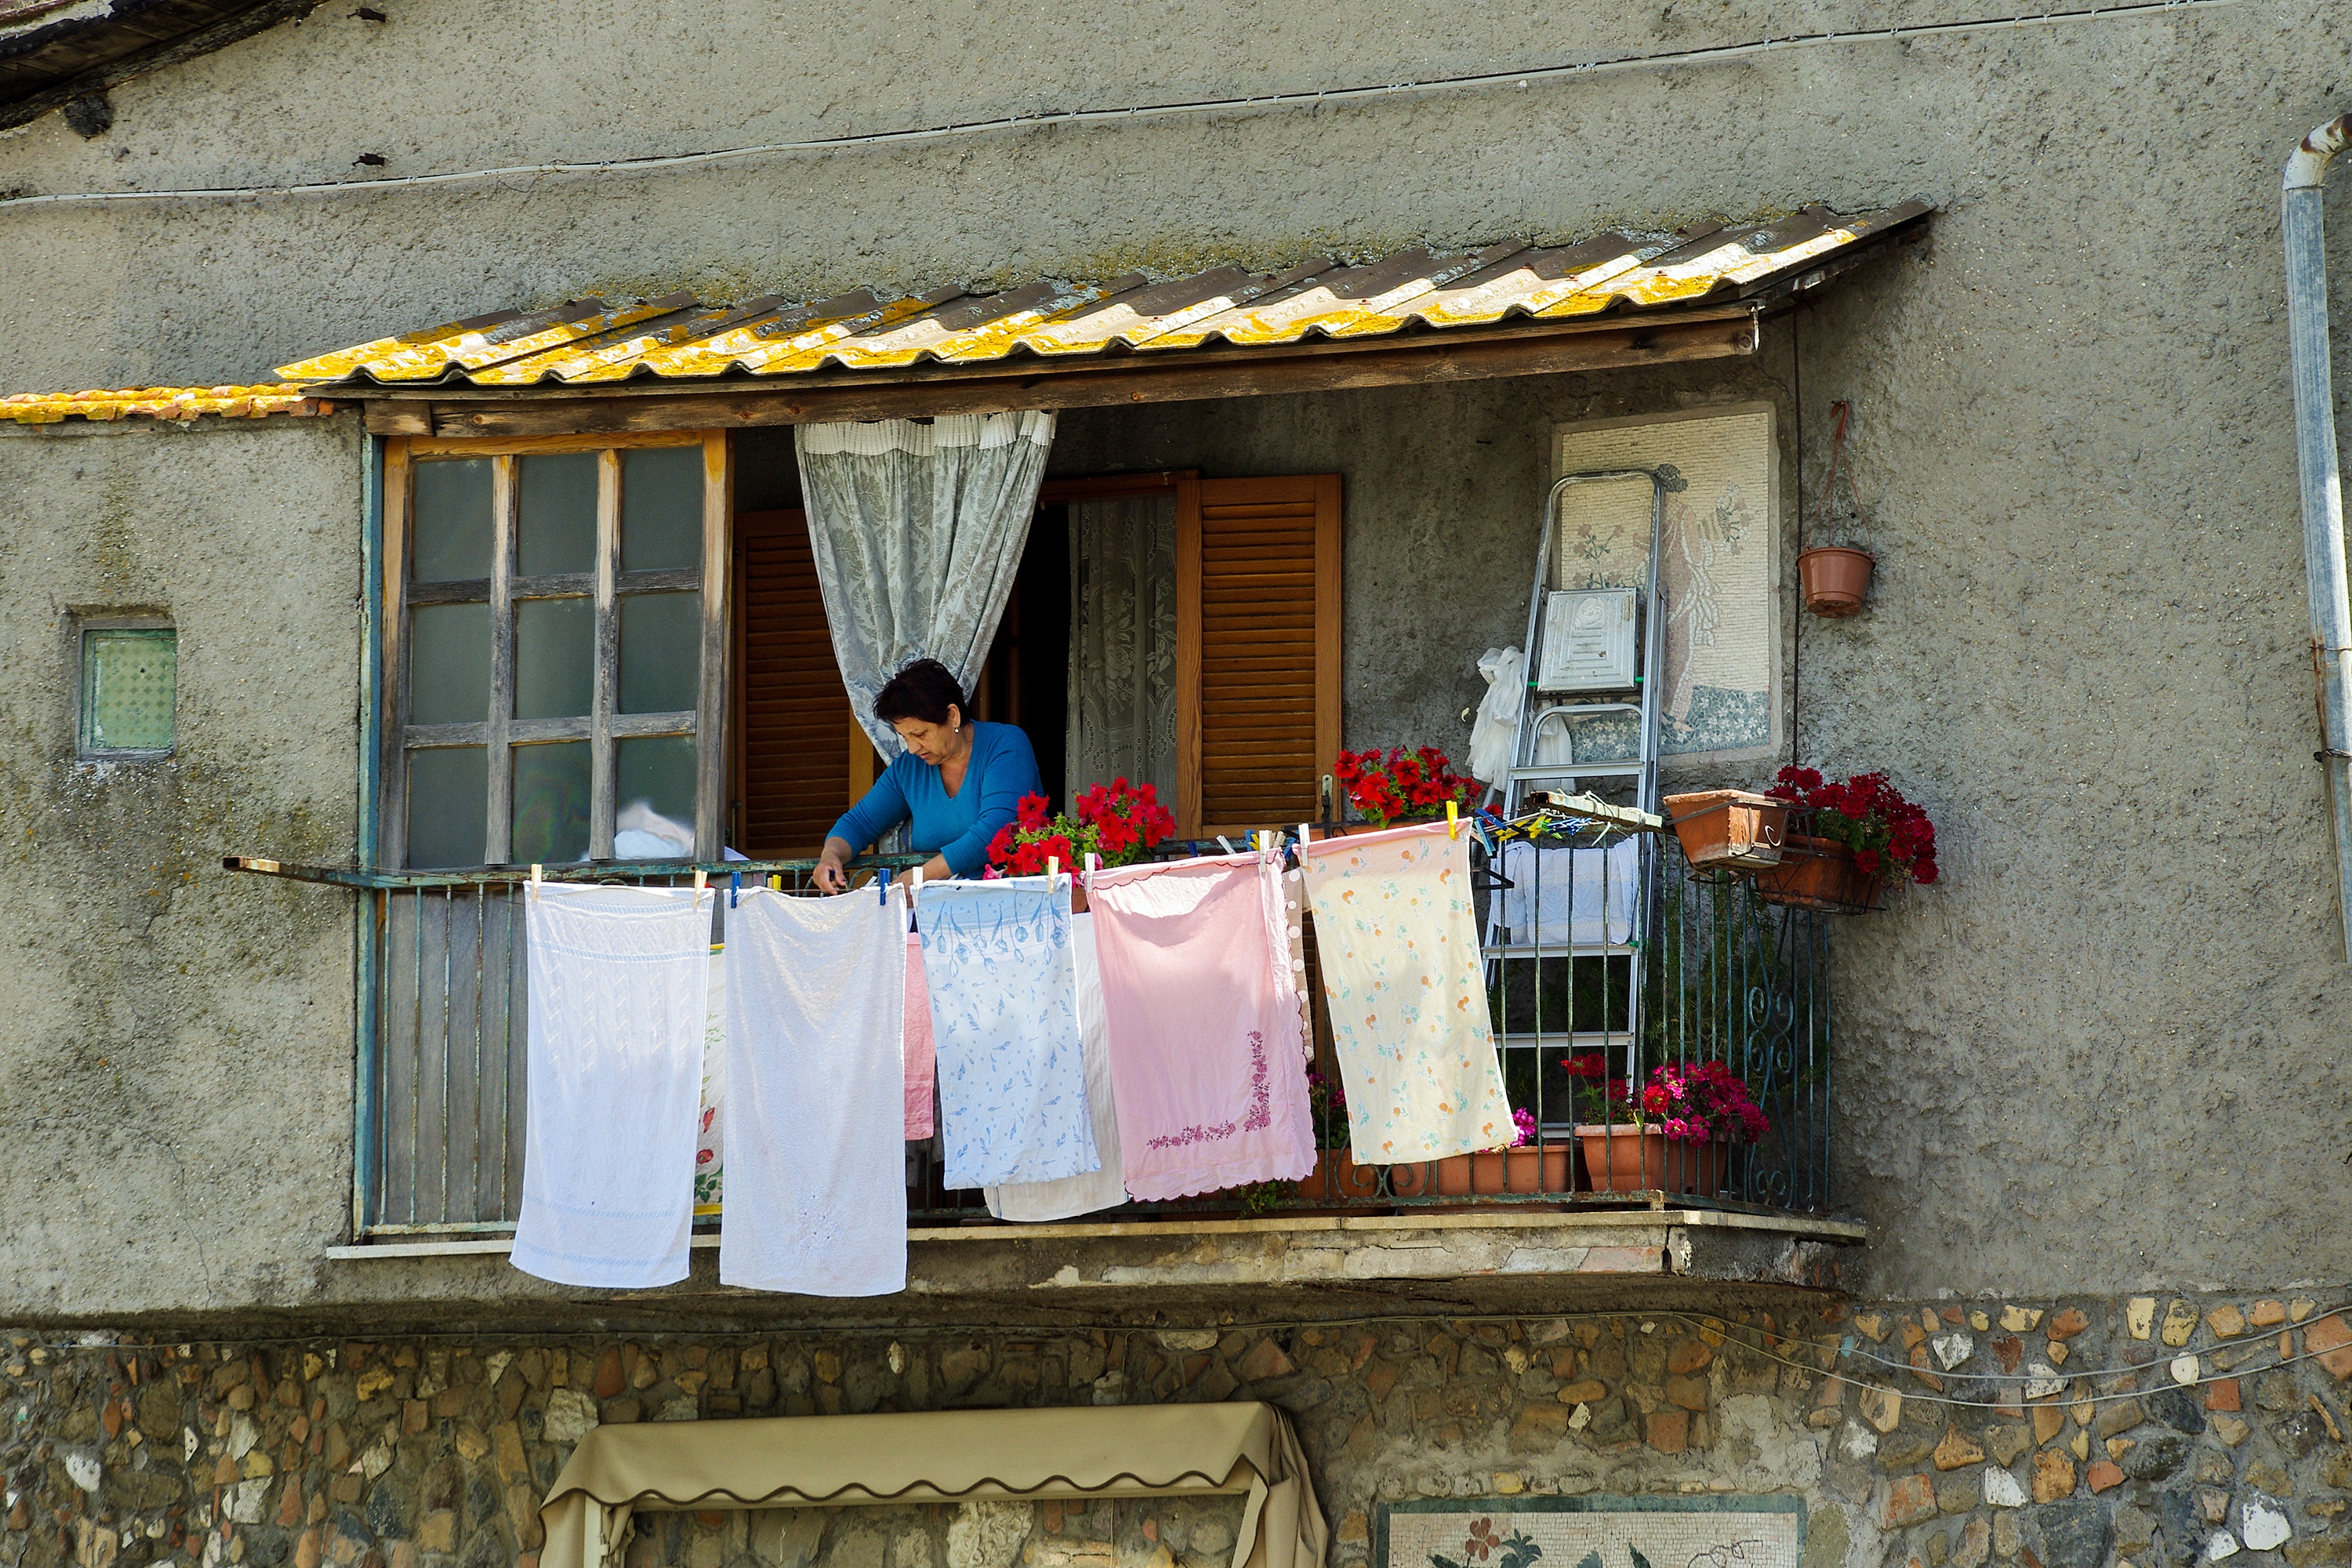
house, village, cottage, italy, rome, housewife, lazio, historic village, anguillara, lake bracciano, drying laundry, housekeeper